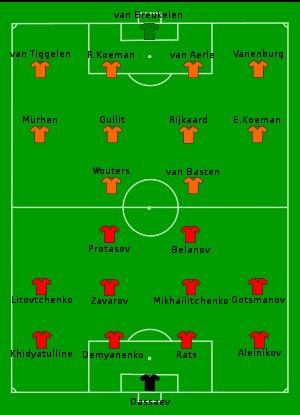
L'histoire de l'équipe des Pays-Bas de football commence au début du XXᵉ siècle avec l'invention de ce sport. La sélection a par la suite remporté l'Euro 1988 et atteint trois finales de Coupe du monde.